History of the Northwest Territories

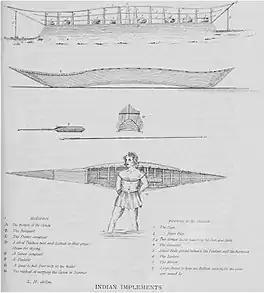
Illustration of canoe building at McArthur Lake from Samuel Hearne

Long before the Europeans arrived, Inuit and First Nations peoples inhabited the land area which became the Northwest Territories. Native Inuit included the Mackenzie, Copper, Caribou, and Central nations. There were also many nations when the Europeans first arrived, among them the Yellowknives, Chipewyan, Sekani, Beaver, Nahanni, Dogrib, and Slavey.